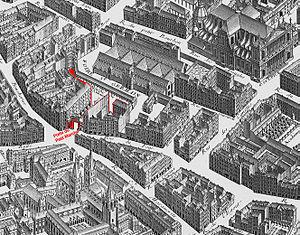
Plan Turgot -Foire Saint-Germain, Petit Marché et église Saint-Sulpice
Pierre Boscry est un architecte français, né en 1700, mort à Paris en mars 1781.